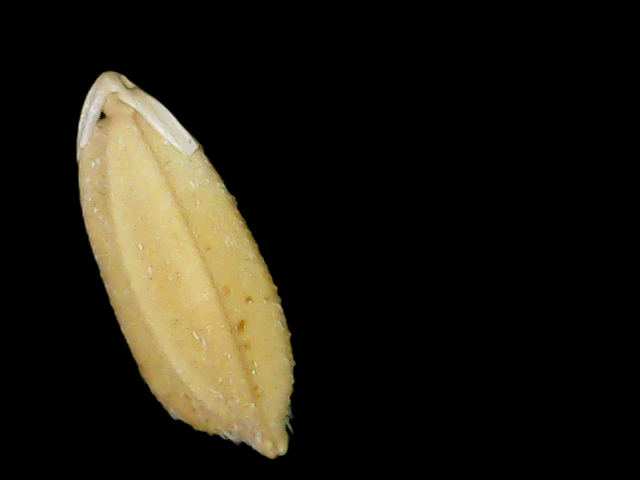
Rice variety: Bd33